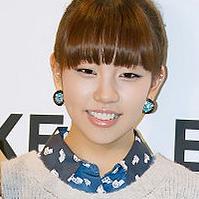
Age: 18